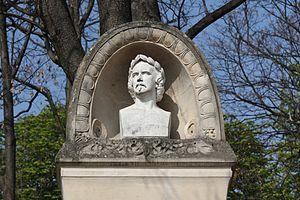
Tombe de James Pradier au cimetière du Père-Lachaise à Paris. Buste de Pradier par Eugène-Louis Lequesne.
Jean-Jacques Pradier, dit James Pradier, né à Genève le 23 mai 1790 et mort à Bougival le 4 juin 1852, est un sculpteur et peintre français de Genève, d’origine suisse d'après d'autres sources. Apprécié de son vivant, il fut considéré comme l'un des plus grands sculpteurs de son époque, jusqu'à sa mort sous le Second Empire. Ses œuvres ont connu une grande postérité.